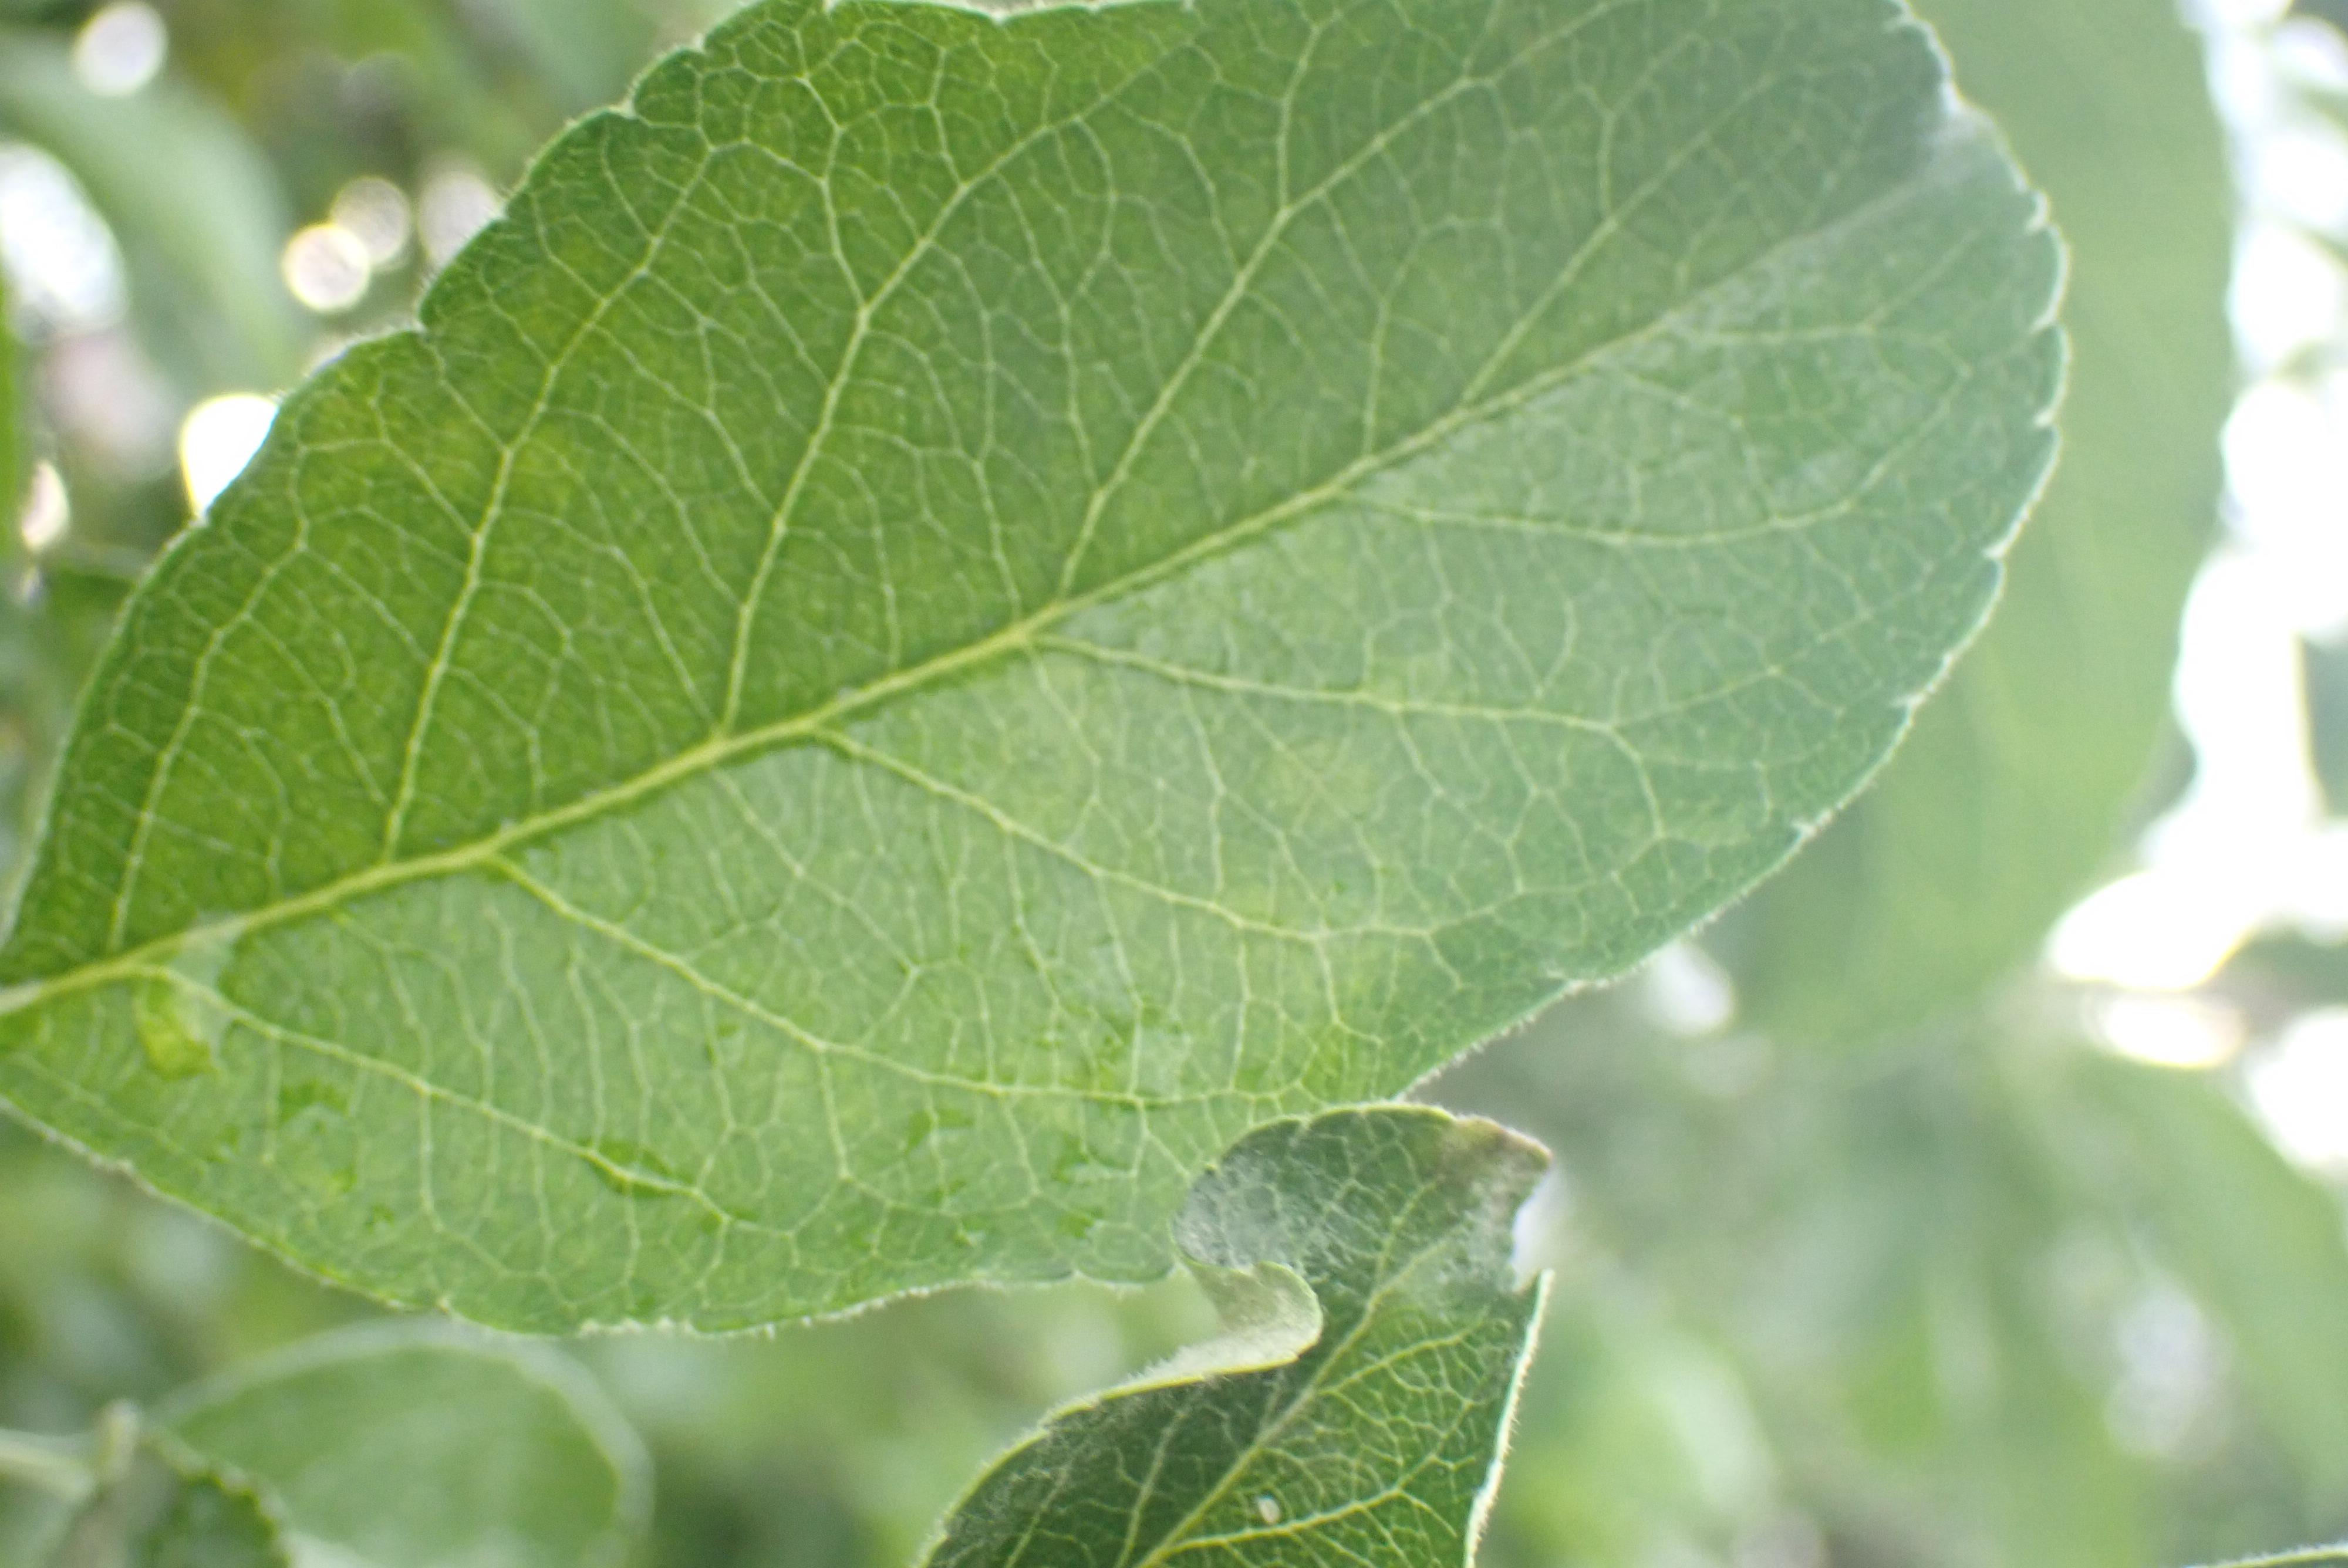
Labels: scab